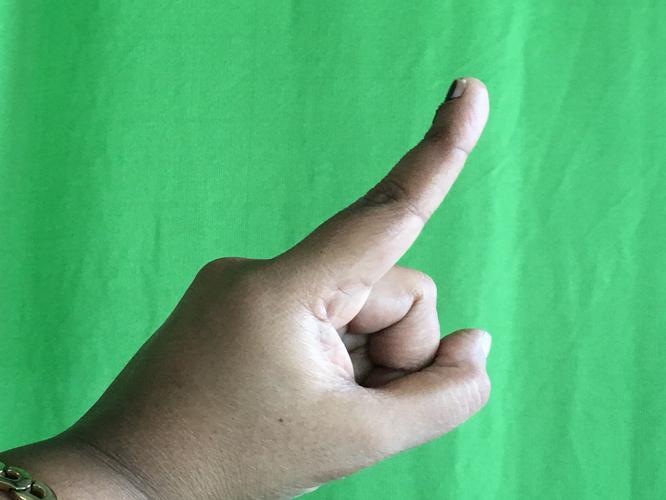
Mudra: Suchi
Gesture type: single_hand